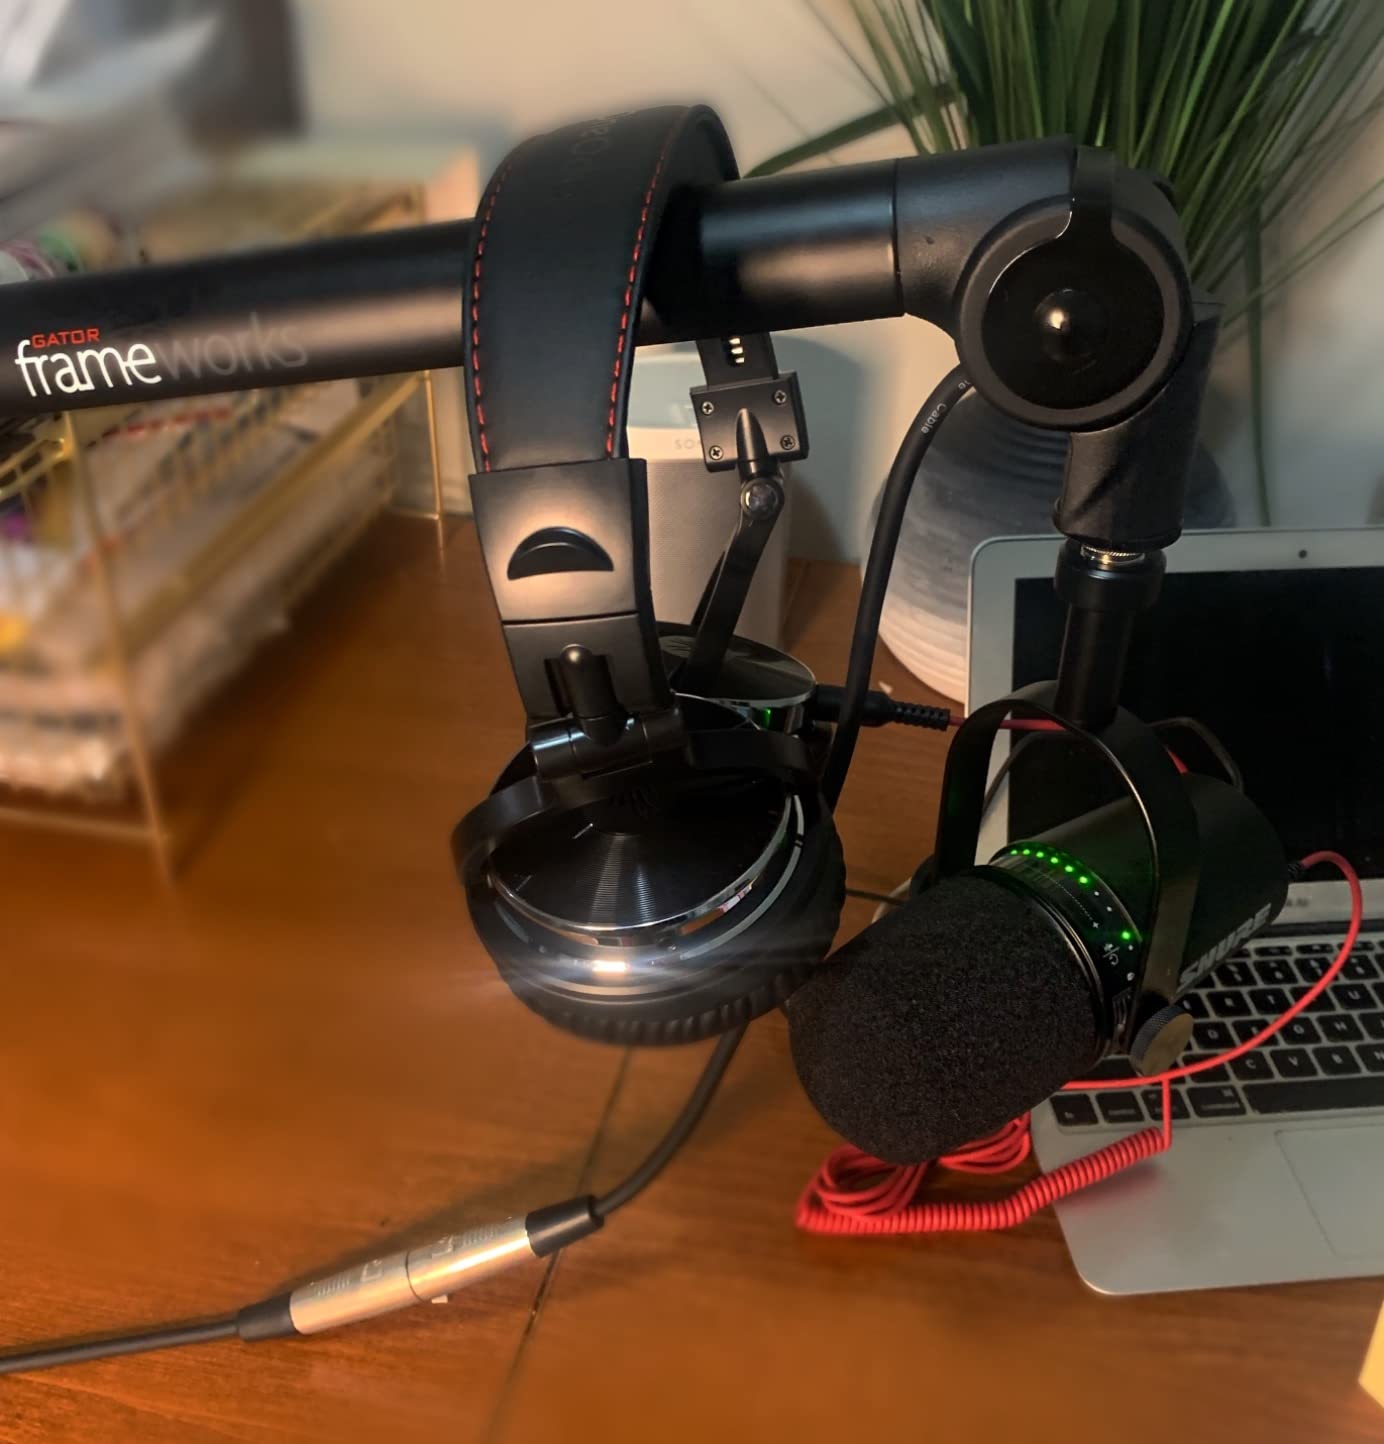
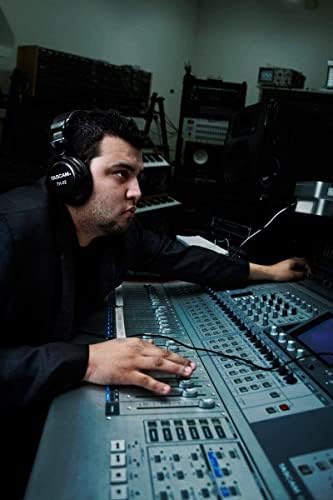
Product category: headphones
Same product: no